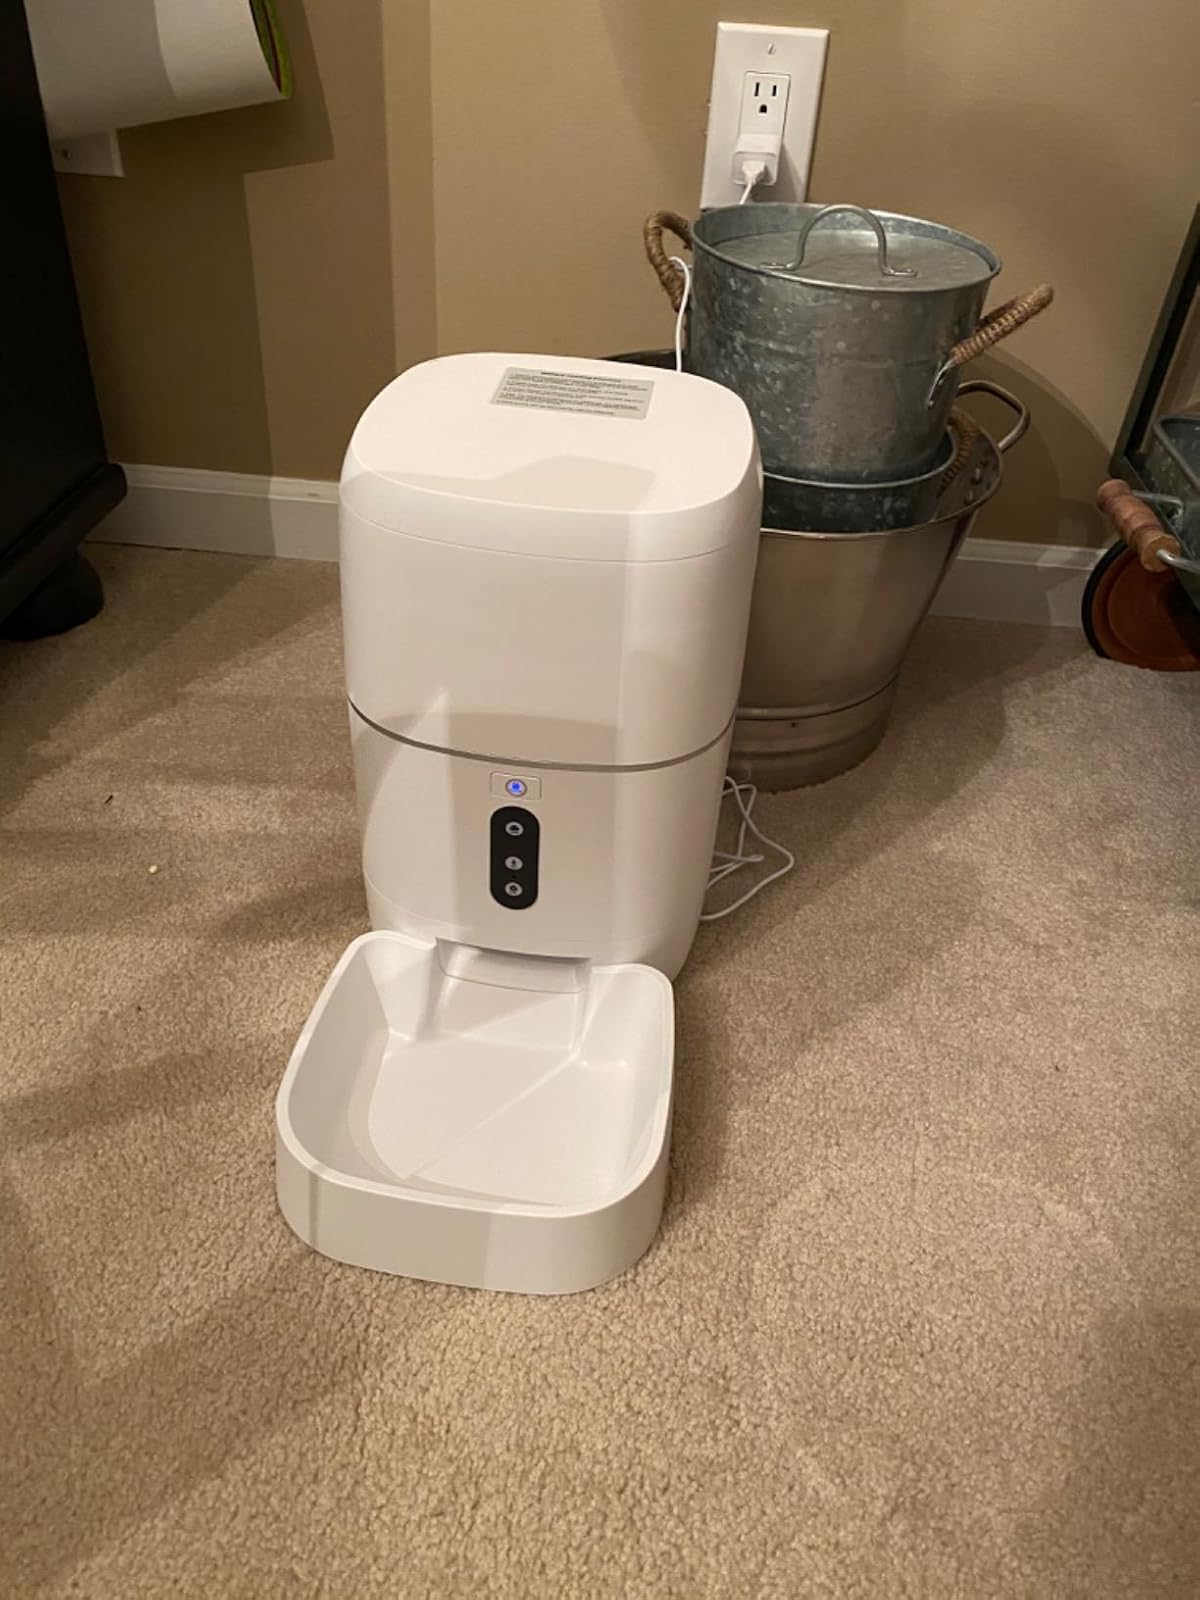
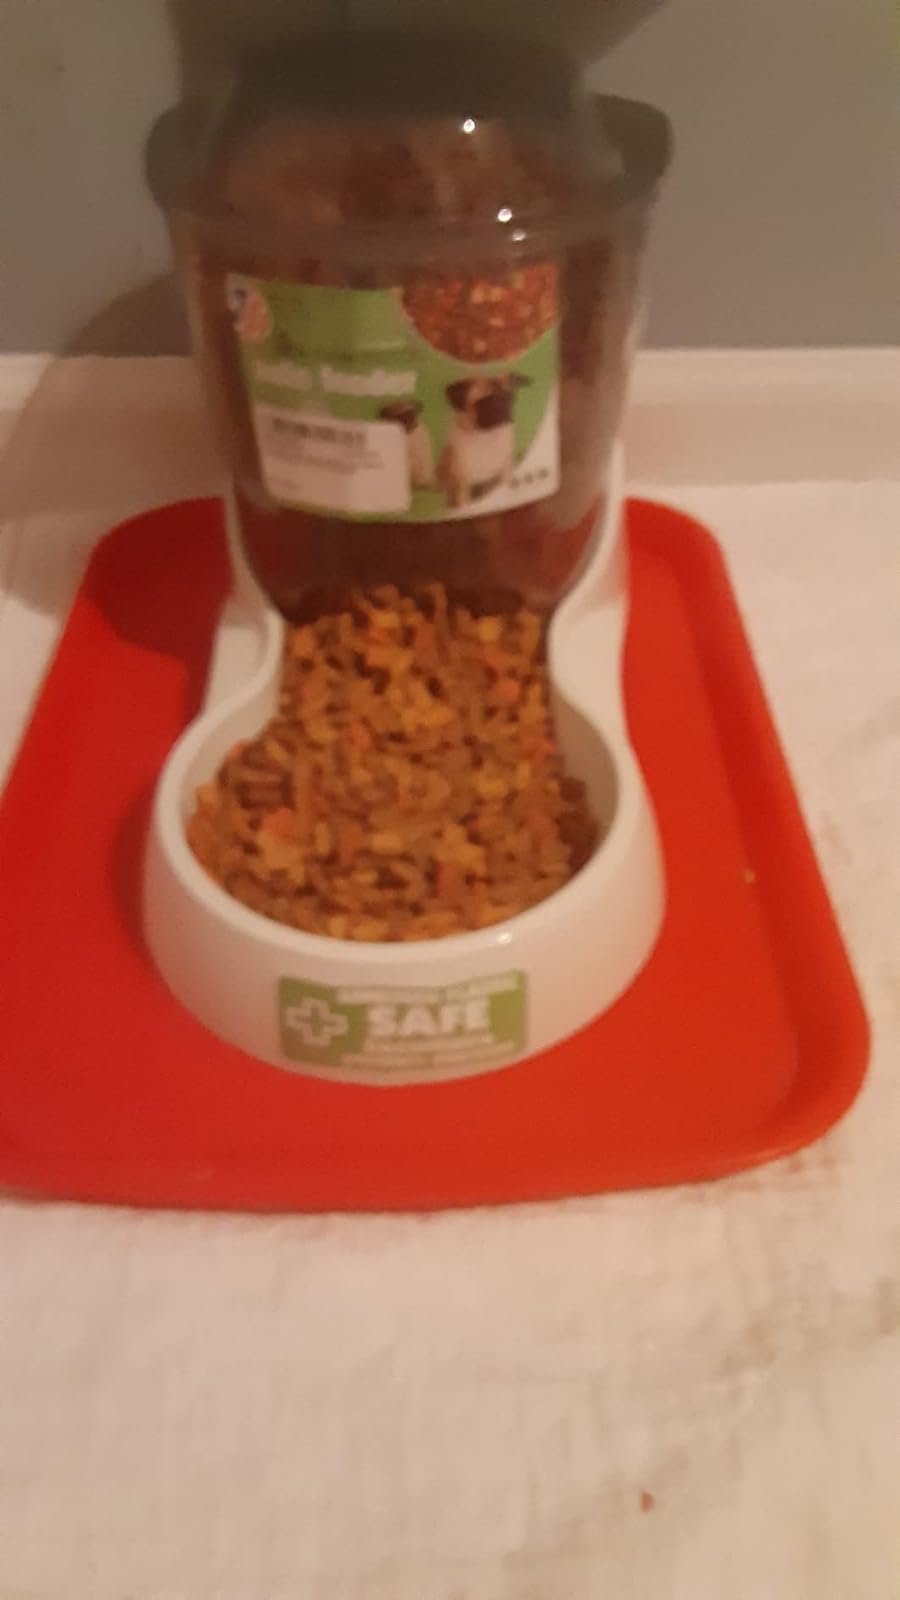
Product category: items_feeder
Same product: no